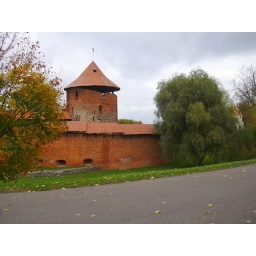
most of the castle has fallen in to the river over the years, this has mostly been reconstructed